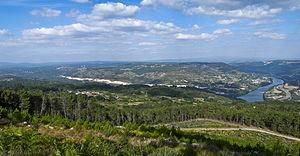
Le Minho ou Miño est un fleuve du Nord-Ouest de l'Espagne et du Portugal, pays dont il marque la frontière. Il traverse les provinces galiciennes de Lugo, Ourense et Pontevedra.